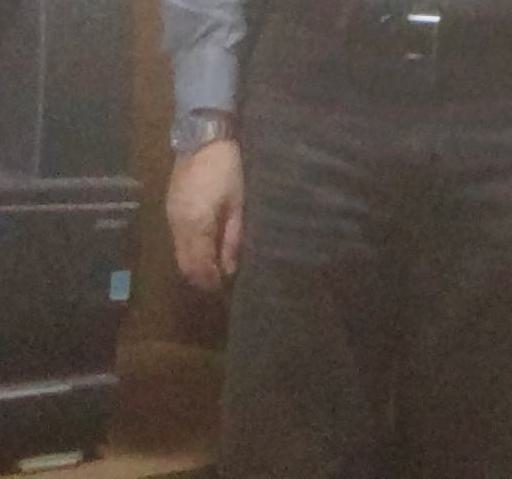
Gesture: no_gesture